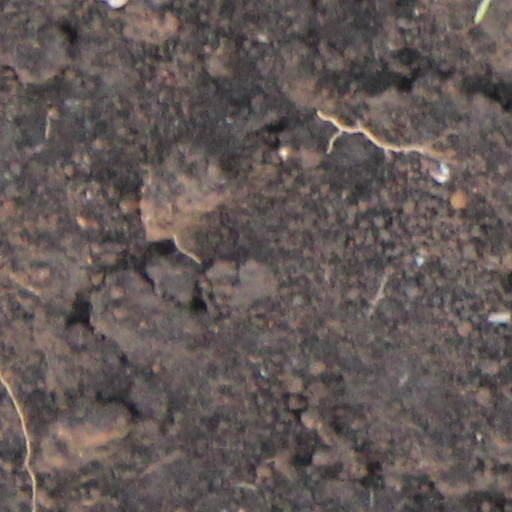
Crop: wheat